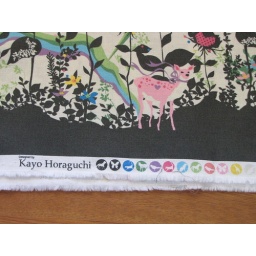
This fabric was too weird not to buy - and the animals in the selvage - too cute